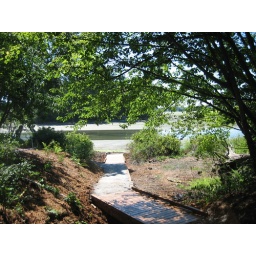
Kayak boat launch in Blaine with a small bridge and short boardwalk to the beach.